Afonso Dhlakama

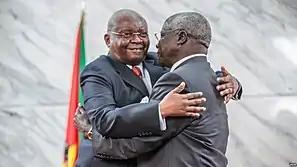
Dhlakama (right) ratifying a 2014 peace deal with Mozambique's President Armando Guebuza

Dhlakama has competed as the RENAMO candidate in all three multiparty presidential elections held in Mozambique. In 1994, he was defeated by incumbent president and FRELIMO candidate Joaquim Chissano by a margin of 53.3% to 33.7%. He received 47.7% of the vote in the 1999 presidential election with Chissano capturing 52.3%. In the December 2004 presidential election, he was defeated by FRELIMO candidate Armando Guebuza, who received 63.7% of the vote to his 31.7%.